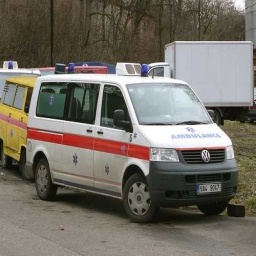
Label: ambulance